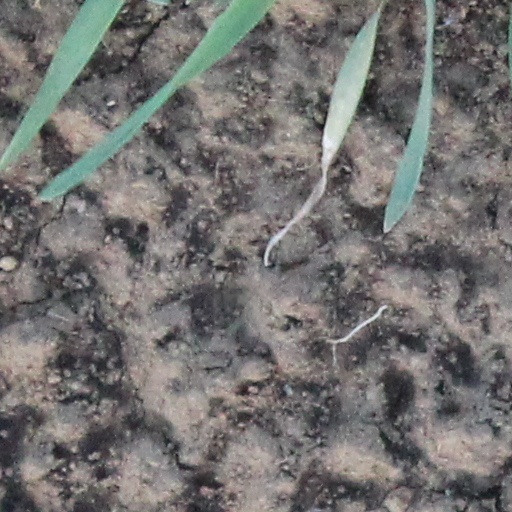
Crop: wheat